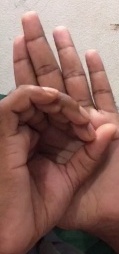
ASL sign: 0